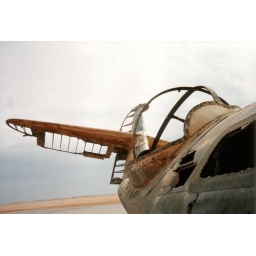
Catalina PBY flying boat N5593V abandoned in Saudi Arabia in 1960